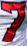
Number: 7